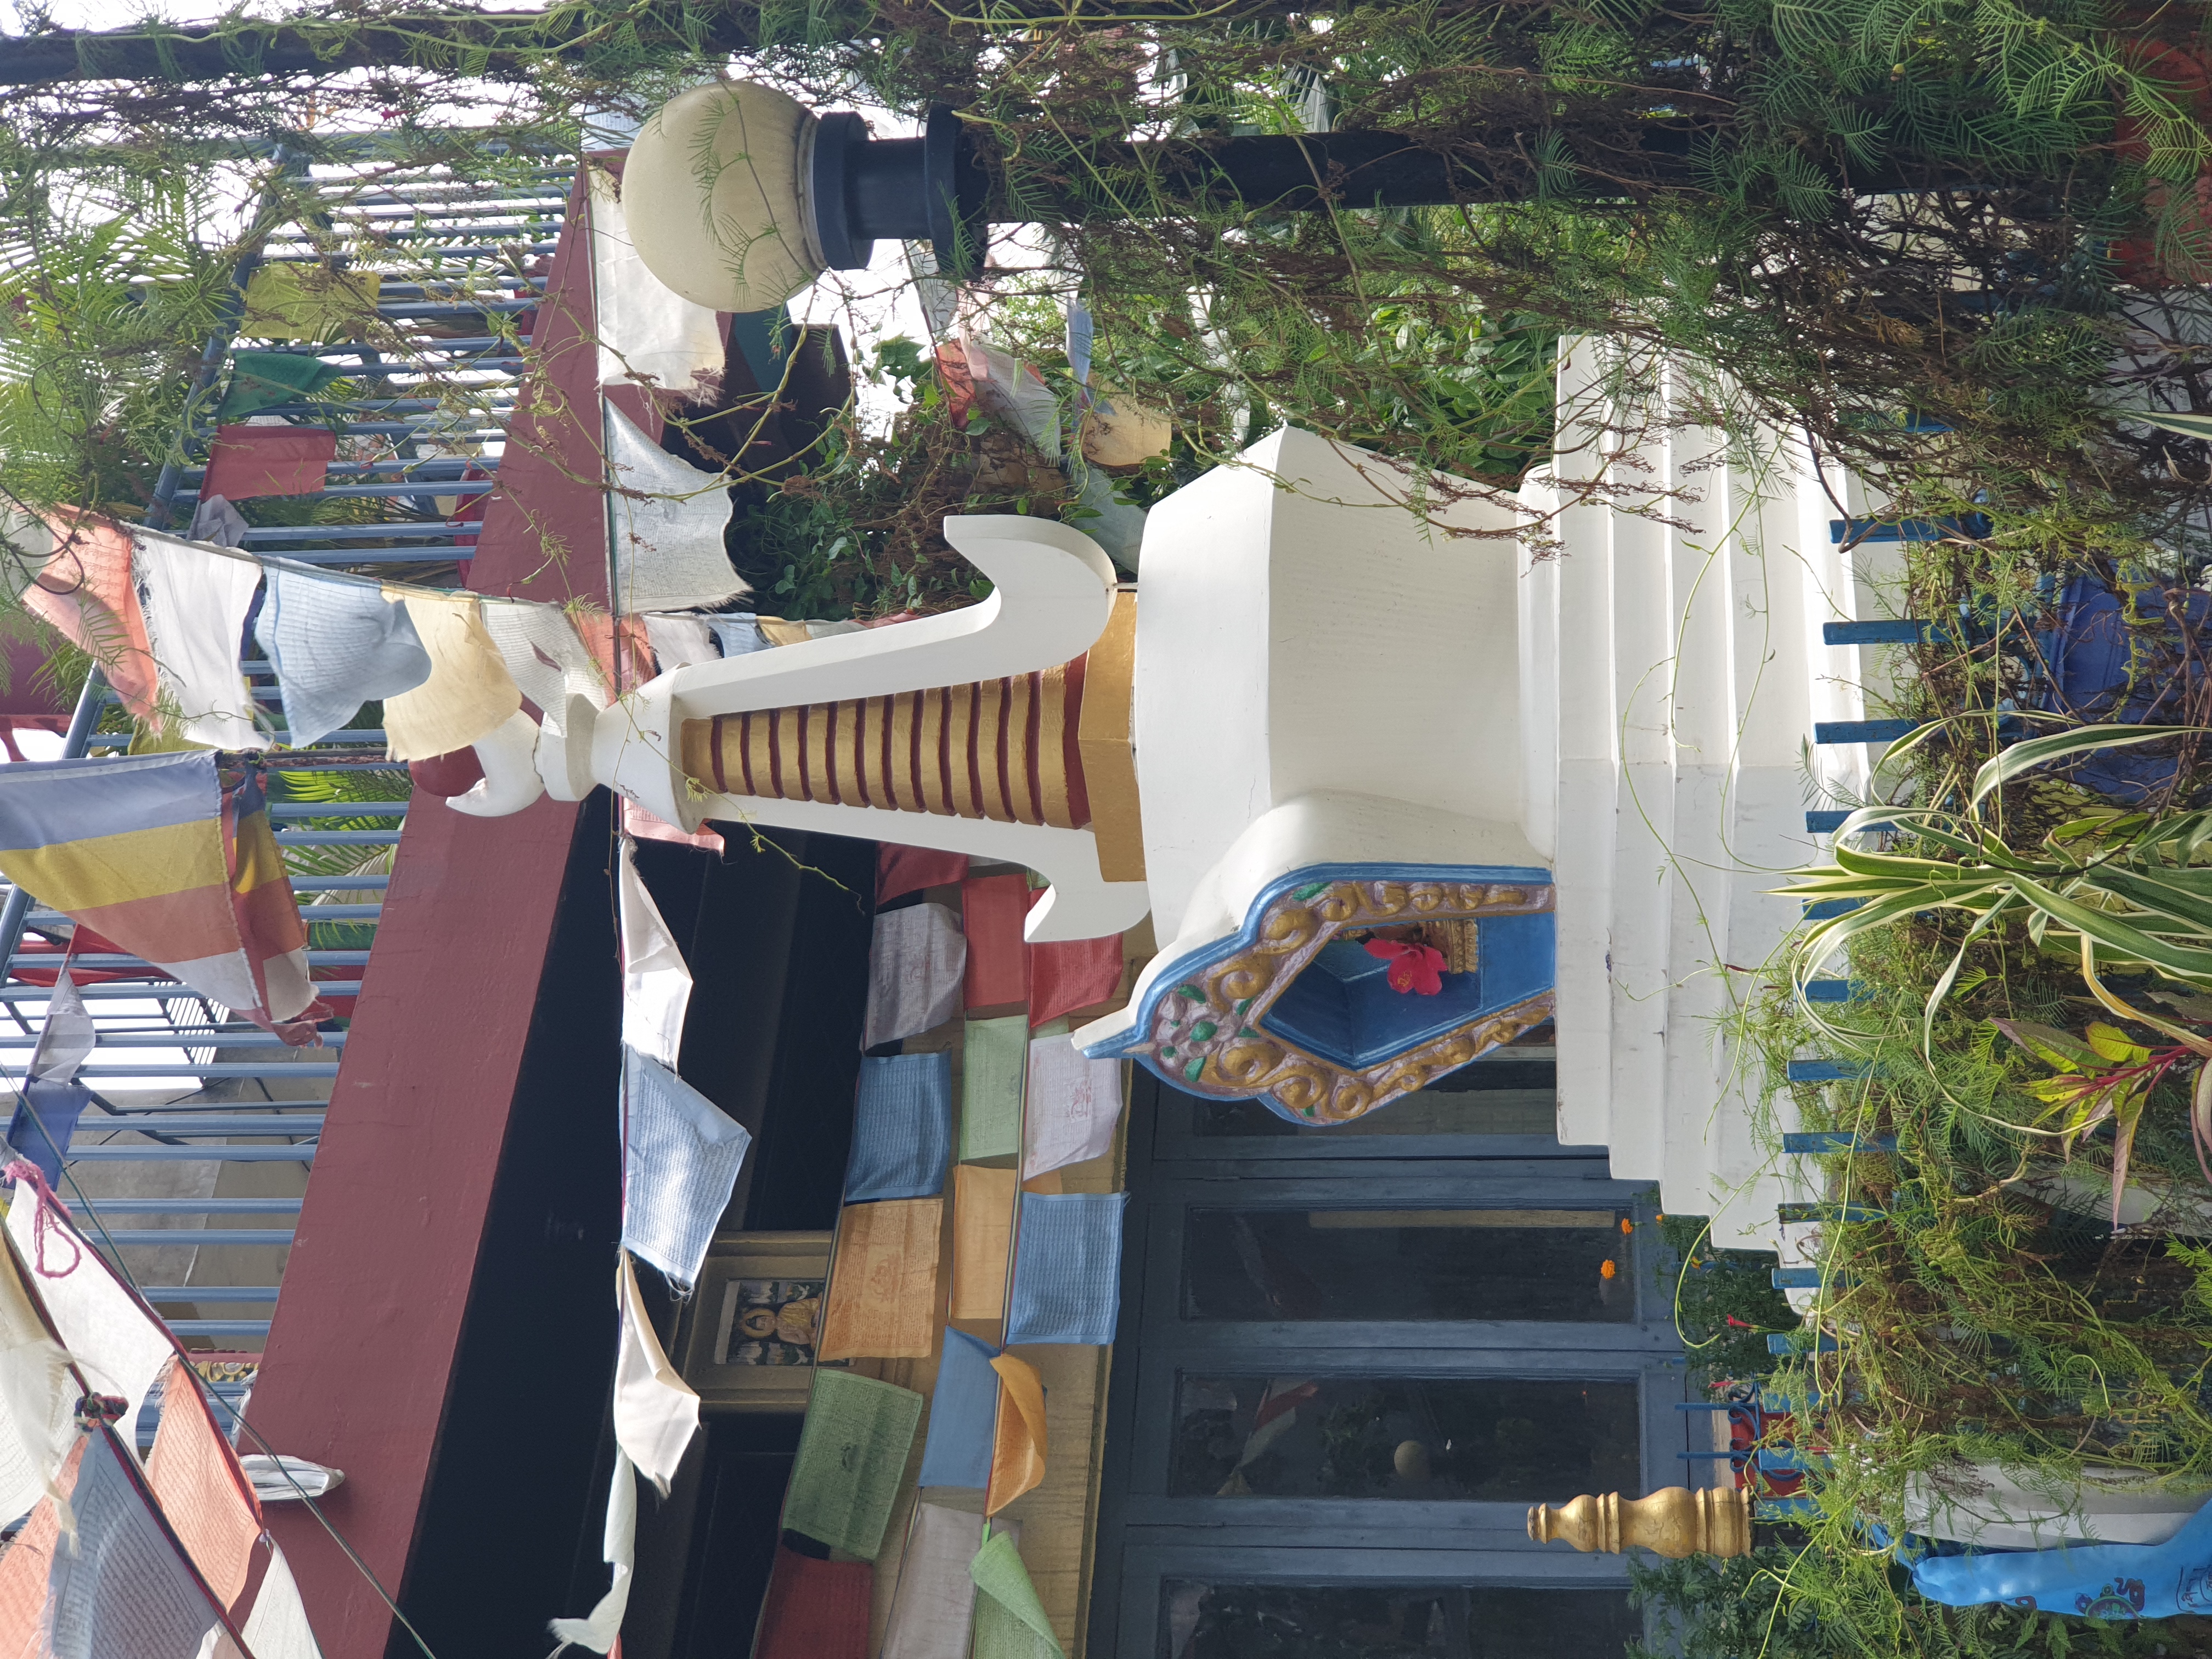
Heritage site: Nyahgayur_Shanti_Buddha_Gumba